2007–08 San Jose Sharks season

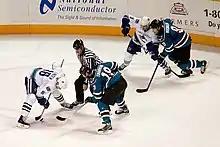
Joe Thornton facing off in a game versus the Vancouver Canucks.

"Note: GP = Games played; G = Goals; A = Assists; Pts = Points; +/- = Plus/minus; PIM = Penalty minutes"